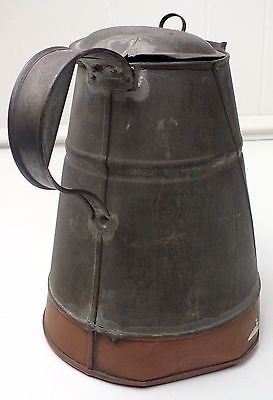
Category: kettle